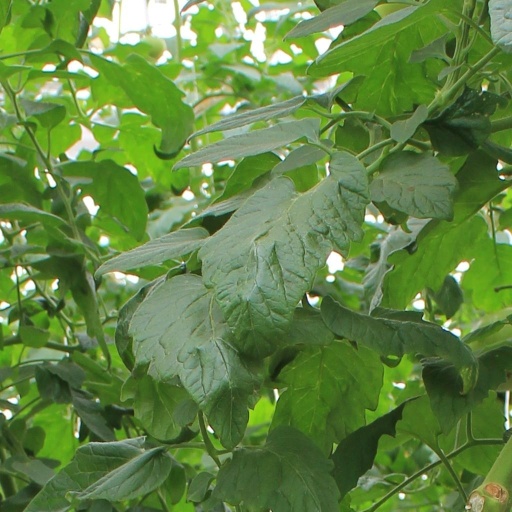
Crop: tomato